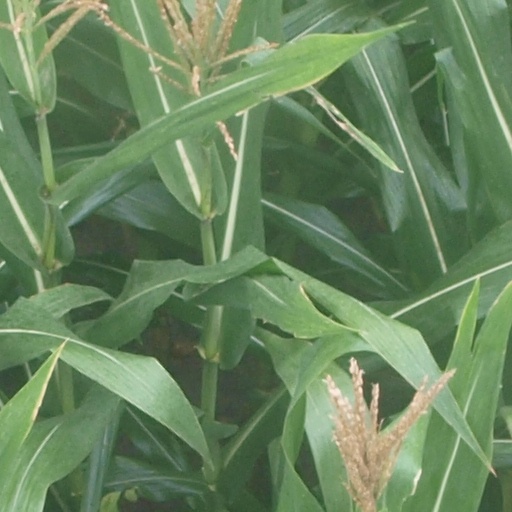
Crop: maize; corn